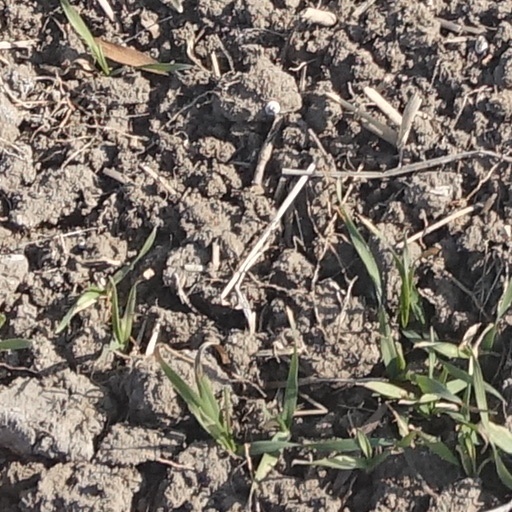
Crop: wheat